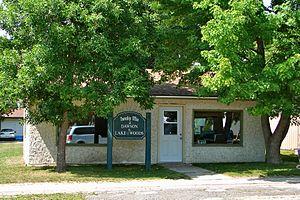
Dawson est un canton canadien situé dans le district de Rainy River. La localité est située à l'embouchure de la rivière à la Pluie avec le lac des Bois.